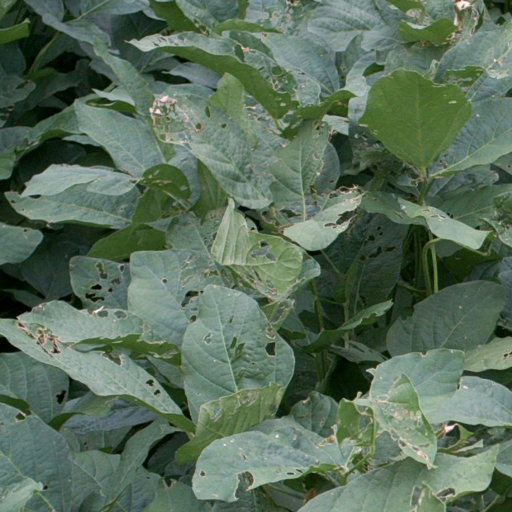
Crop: soybean